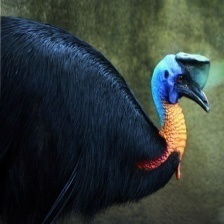
Species: CASSOWARY
Scientific name: CASUARIUS